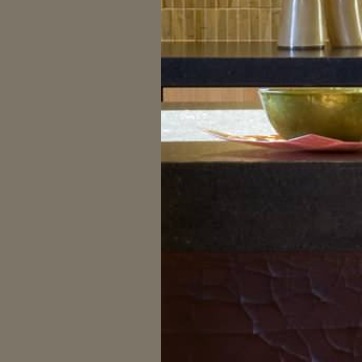
Material: polishedstone